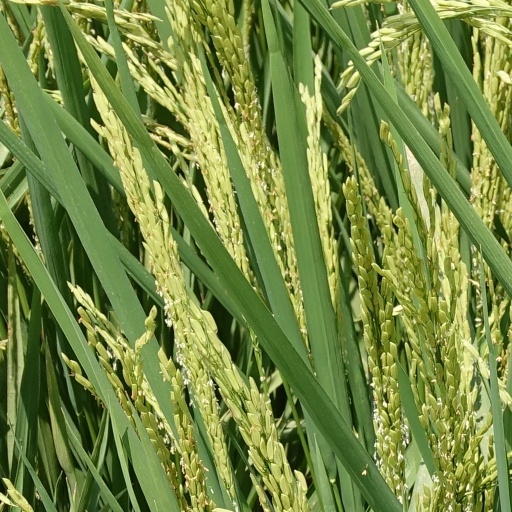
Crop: rice